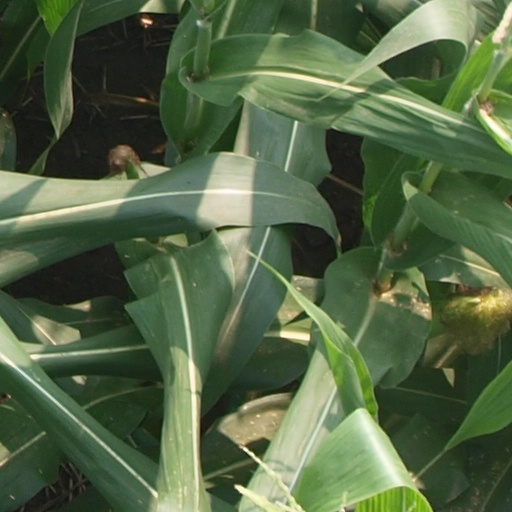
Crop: maize; corn